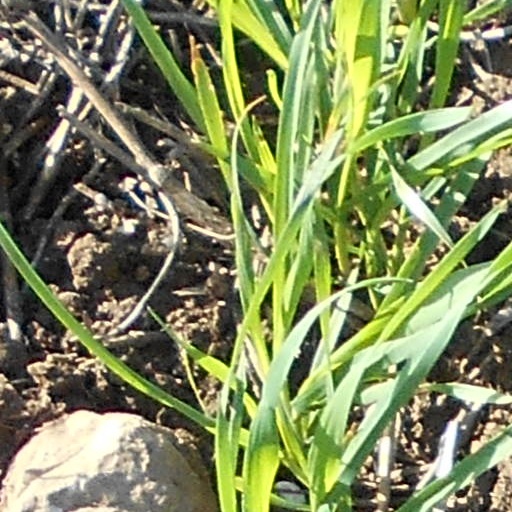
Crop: wheat